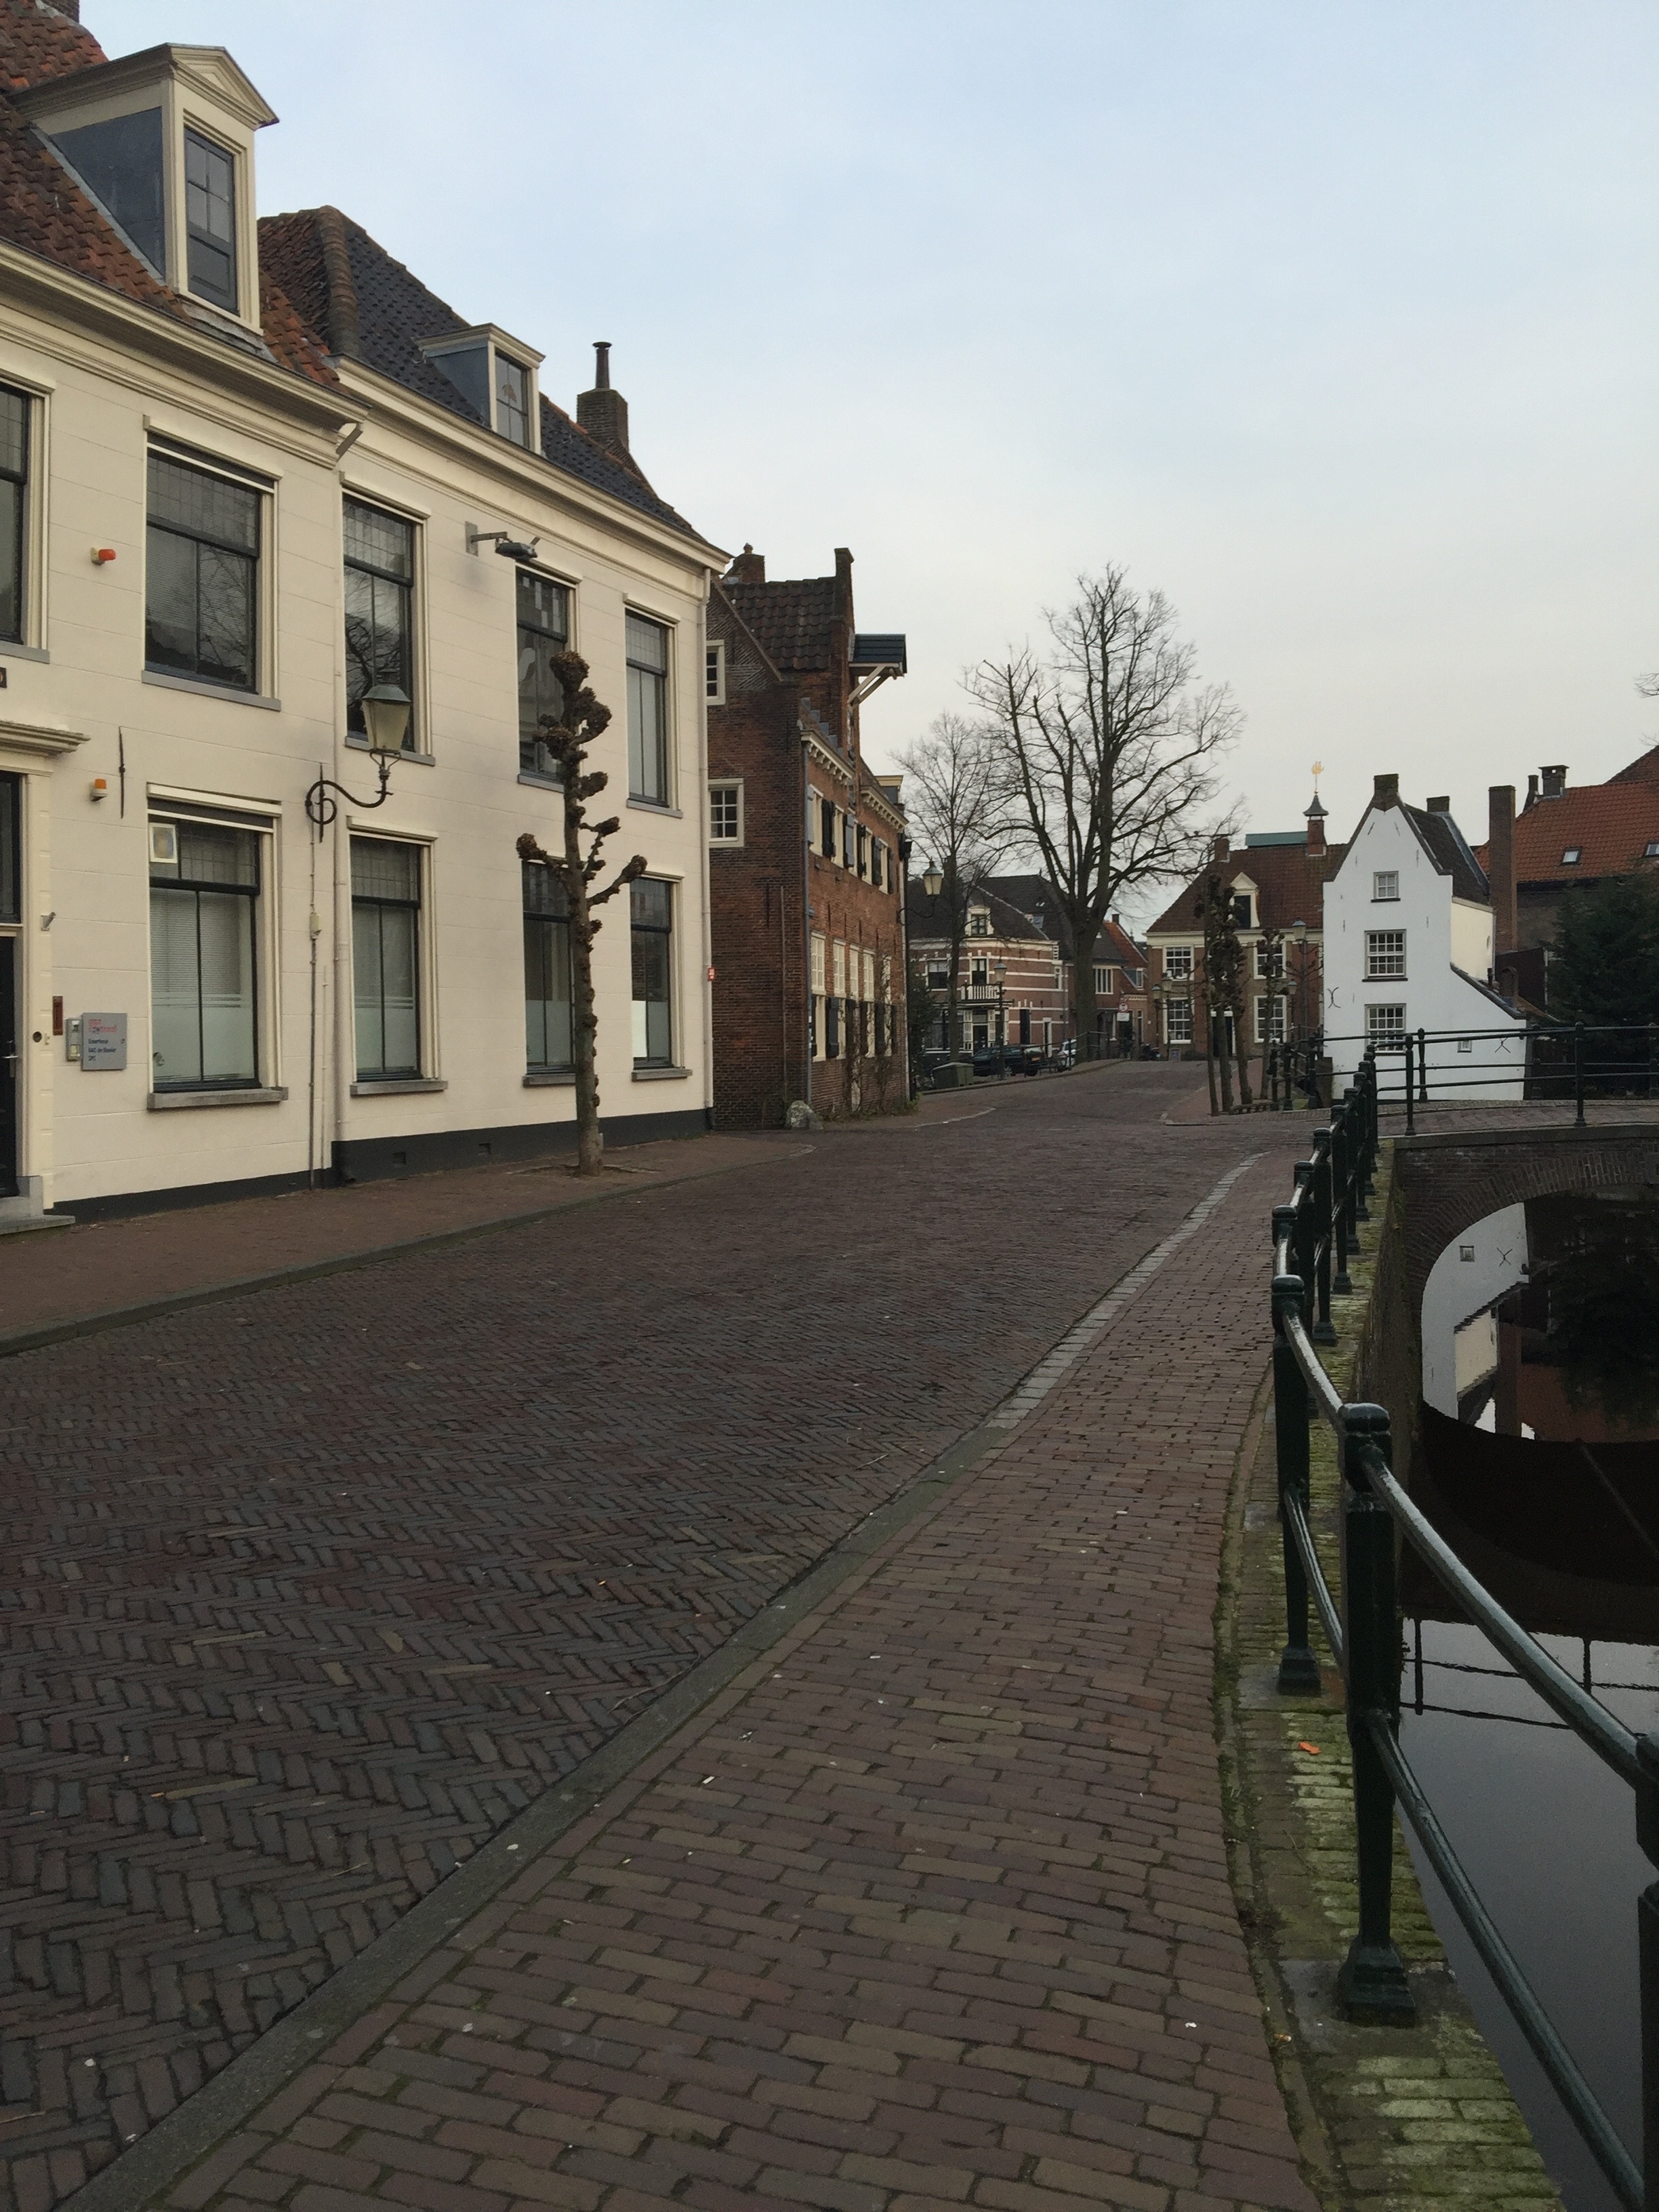
architecture, road, street, town, city, walkway, cityscape, downtown, tourism, lane, waterway, town square, neighbourhood, urban area, residential area, human settlement